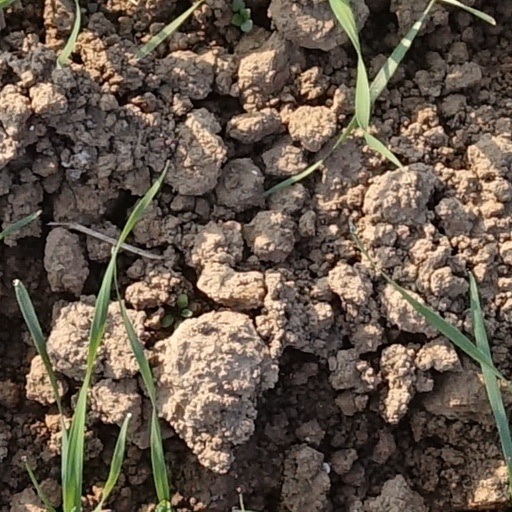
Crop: wheat